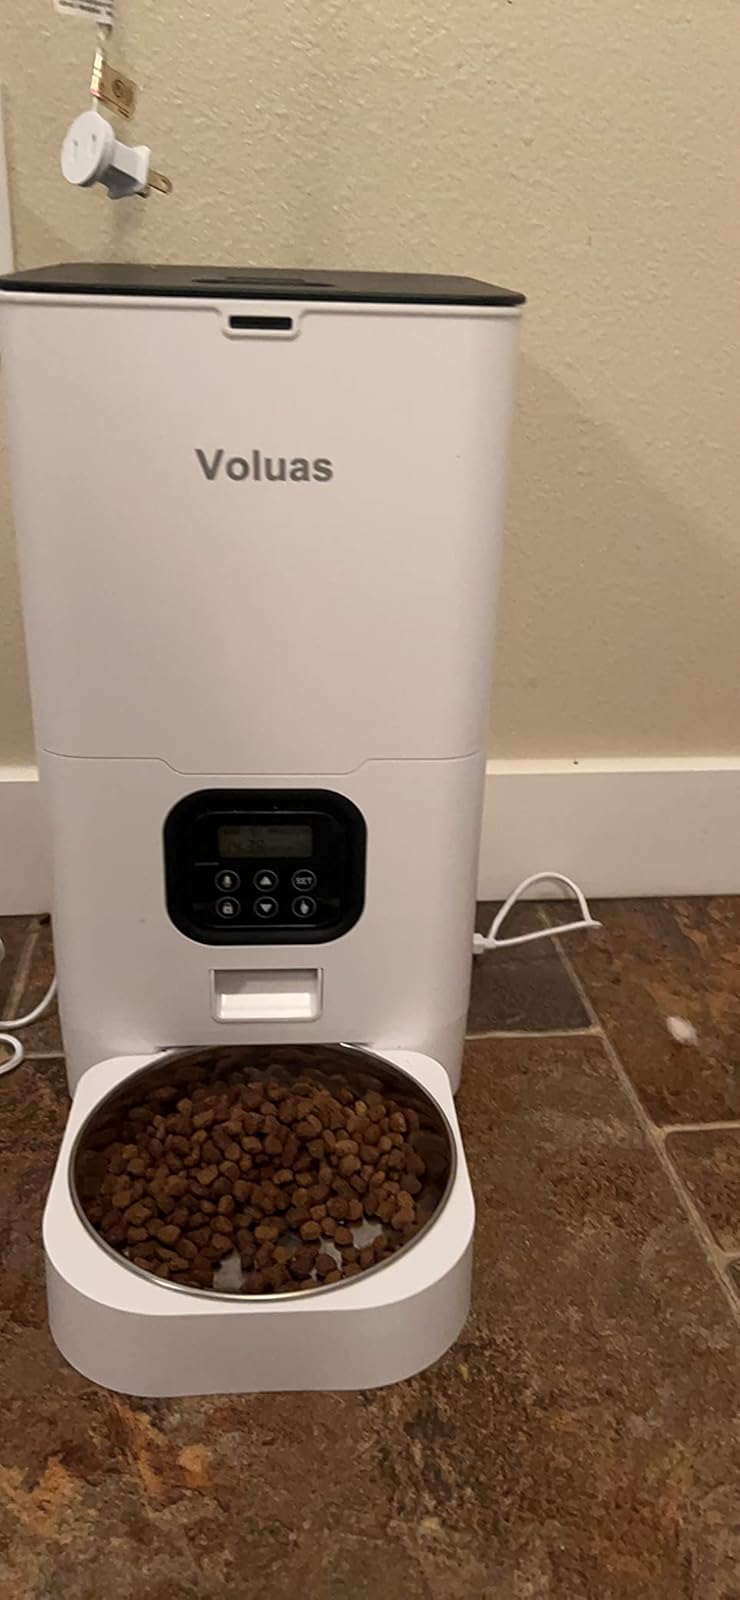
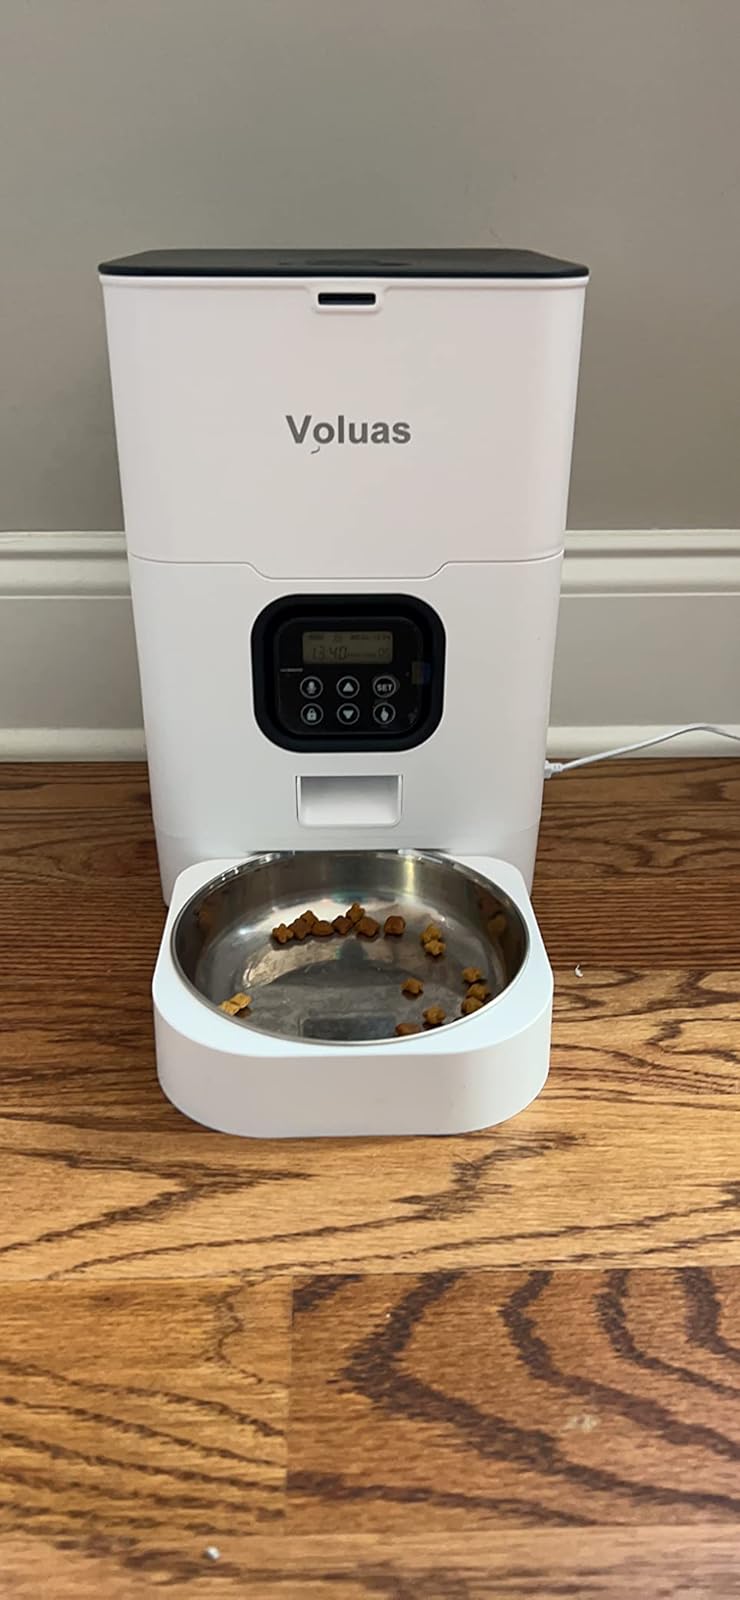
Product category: items_feeder
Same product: yes